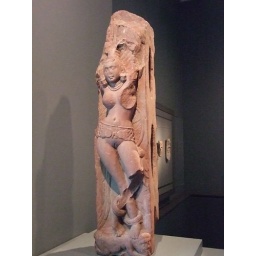
Railing pillar with female figure beneath a tree 100-200 CE Mathura area India Sandstone